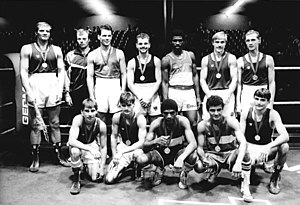
Sven Ottke
Sven Ottke, kendt som "The Phantom", var en tysk tidligere professionel bokser og var IBF/WBA super-mellemvægts-mester. Ottke var den tredje europæiske bokser, der pensionerede sig som ubesejret verdensmester efter Terry Marsh og rumænsken Michael Loewe.